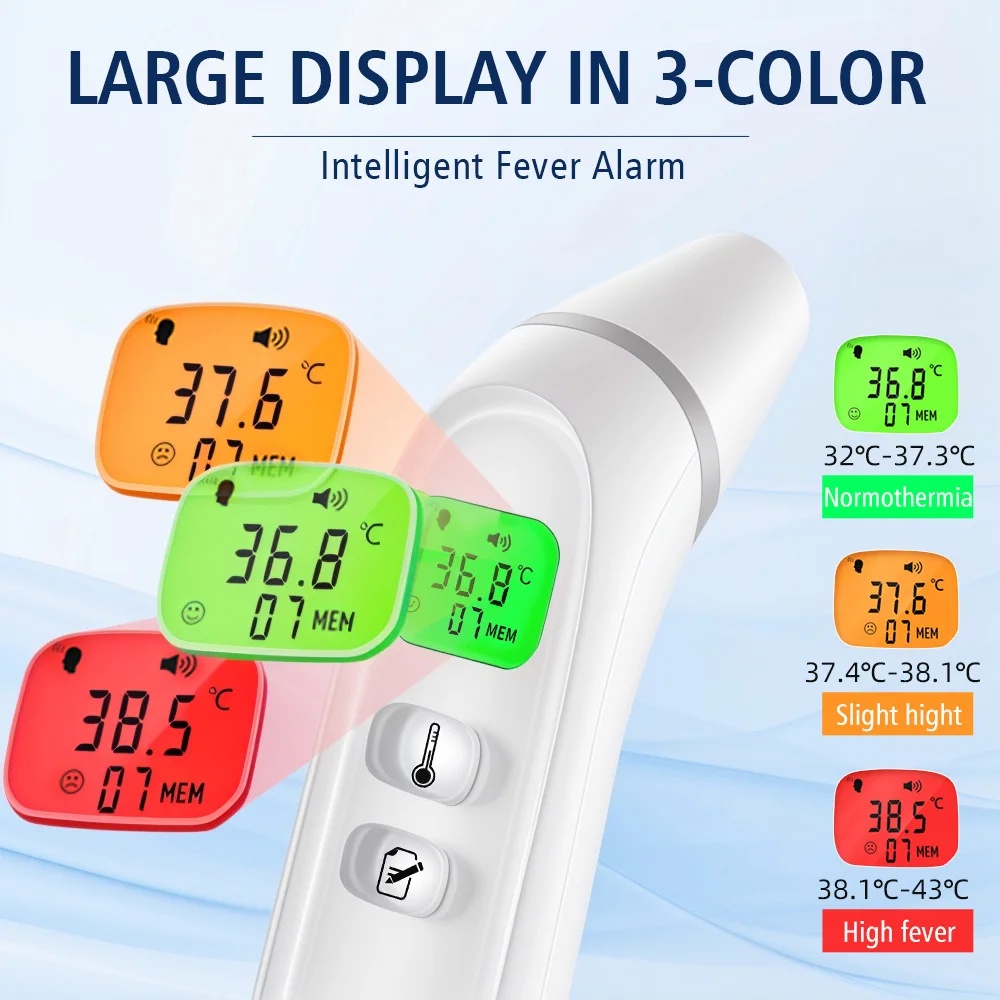
Cofoe Infrared Thermometer
Cofoe Infrared Fever Thermometer Medical Household Digital LCD Infant Adult Non-contact Body Temperature Ear Thermometer SPECIFICATIONS Automatic shut-down : About 30s Battery : 2pcs *AAA Alkaline Battery(not included) Certification : CE Color : White Display : LCD Digital Display resolution : 0.1℃ Display unit : ℃/℉ Function : Detecting Body temperature Hign-concerned Chemical : None Is Batteries Included : No Item Type : THERMOMETERS,THERMOMETERS Material : ABS Memory Record : 50sets Model Number : KF-HW-004 Power supply : d.c.3v Target User : Adult&Baby Advantages of thermometer 1. Imported precision probes, accuracy ±0.2℃. 2. Just 1s can measure out the body temperature. 3. Three color to infor the temperature : green - normal orange - slight fever red - high fever 4. Dual model(forehead and ear measure) 5. Avoid touch skin,measure distance 1-3cm. 6. Storage 50 sets value . 7. Automatic turn off(within 30s) . 8. Switch ℃ / ℉ 9.Large screen,High brightness backlight, clear display 10.Use 2*AAA bateries(the product without batteries) Precautions for Use 1. Do not use ear mode for people suffering from ear diseases such as otitis externa and otitis media. 2. When the ear holes are wet after swimming and bathing, do not use the ear mode. 3. When the person under test comes from a place with a large difference from the temperature and ambient temperature, he should stay in the measurement environment for at least 5 minutes, and then measure after being consistent with the ambient temperature. 4. After sweating on the forehead of fever patients, using cold compresses and taking other cooling measures, the measurement results will be low, and temperature measurement should be avoided in this case. 5. It cannot be measured in places with large airflow such as fans and air conditioners. 6. It cannot be used in direct sunlight. 7. It is recommended to measure about 3 times when measuring, and the interval between each measurement is 3 to 5 seconds to display, subject to the highest set of data. WarmTips: 1. In the shutdown state, long-press the power button to show "F1" to switch ℃/℉ 2.Keep pressing, "F2" appears on the screen to adjust temperature parameters3.Then long press, "F3" to turn off the voice 4. Long-press again, "F4" setting temperature error appears 5. Keep pressing to measure the temperature of the object ---Remove the cover to measure ear temperature Dual mode(forehead and ear measurement) ☀ Note - When you install the battery, make sure the mark "+/-" - Battery will not be included, due to it can't be shipped, pls note!!
Brand: Me ‘N’ Mumma
Category: Health & Beauty > Health Care > Biometric Monitors > Medical Thermometers